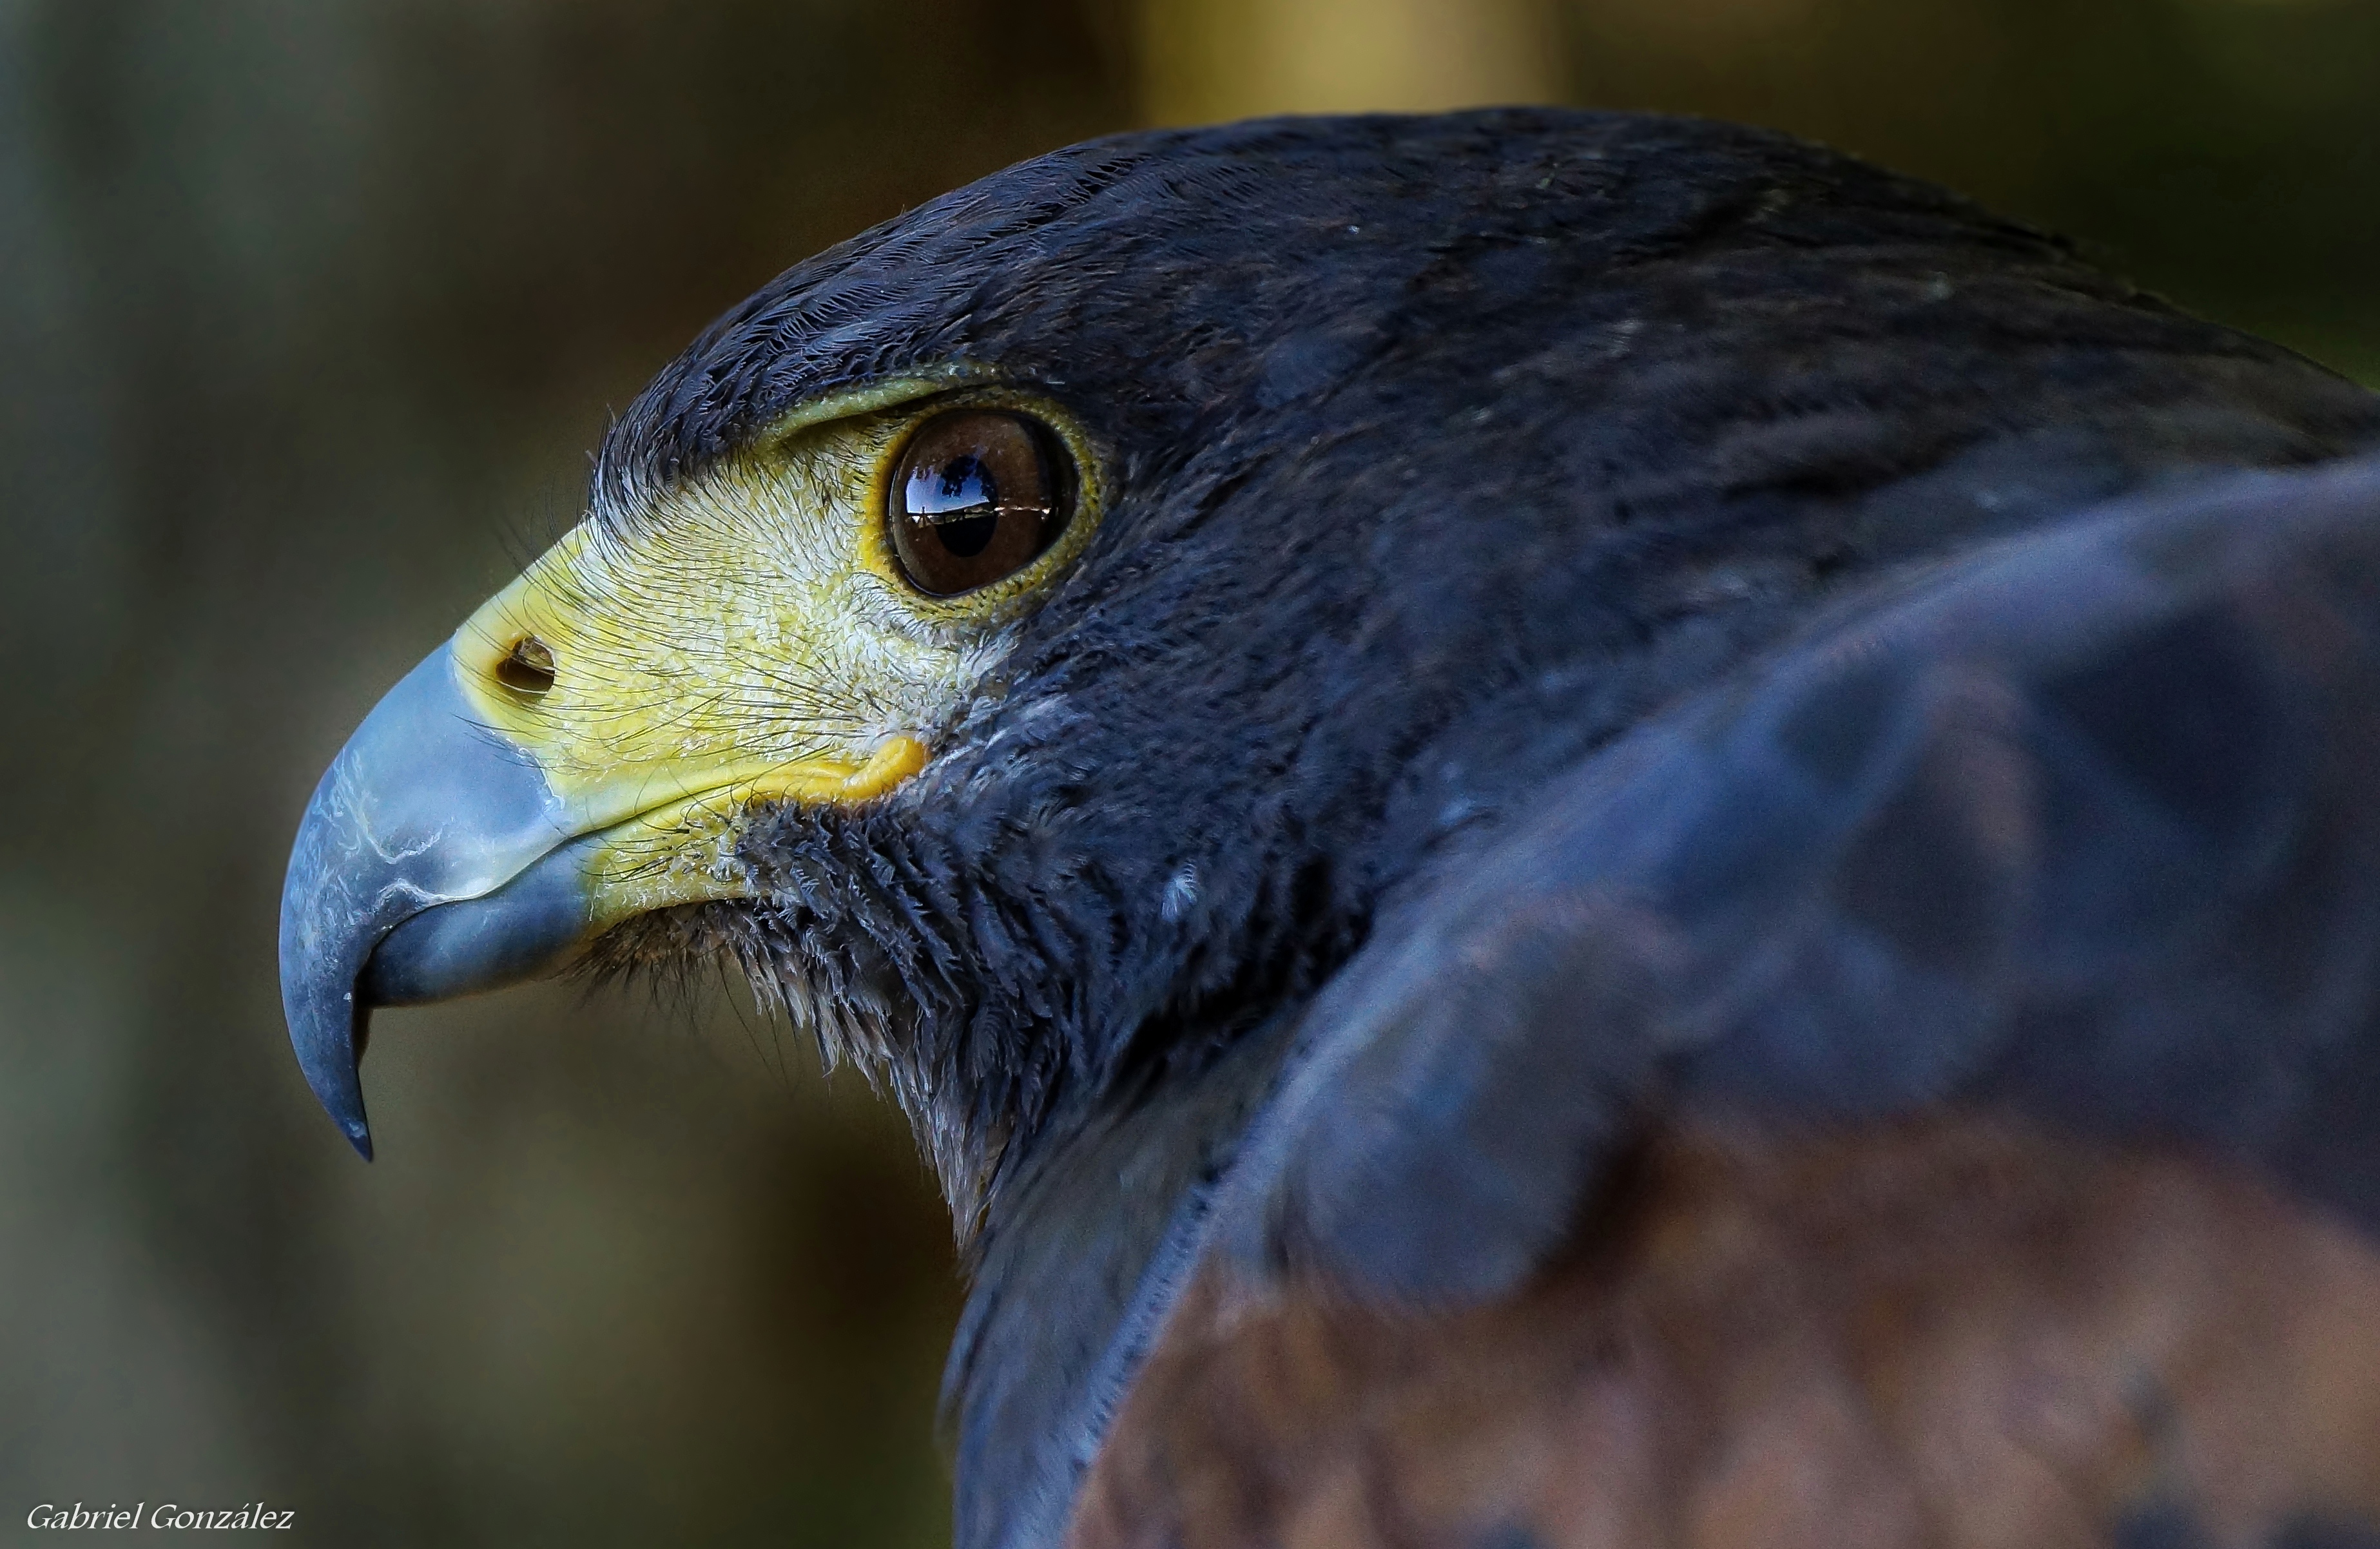
nature, bird, wing, photo, wildlife, beak, macro, eagle, hawk, fauna, bird of prey, close up, animals, vertebrate, naturaleza, a77, falcon, g, ggl1, gaby1, xovesphoto, animales, sonya77, xelodegalicia, sonya77v, cetreria, falconry, gabrielcoru a, perching bird, accipitriformes